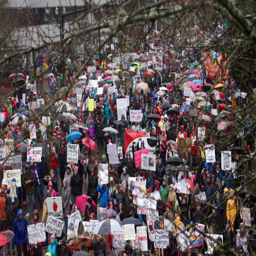
the crowd during the women 's march put the march among the largest public demonstrations in history .